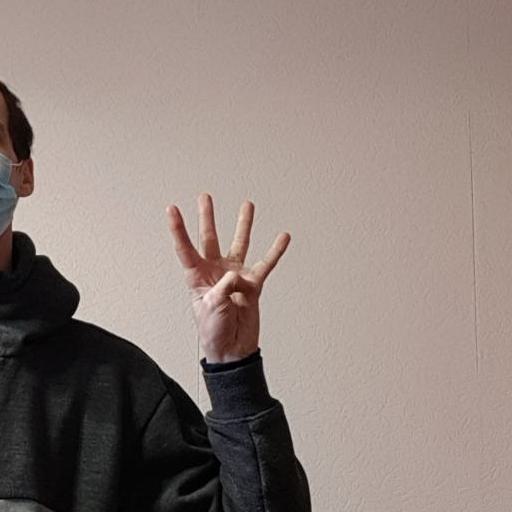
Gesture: four